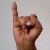
The image shows a hand gesture representing the letter 'I' in Indian Sign Language.